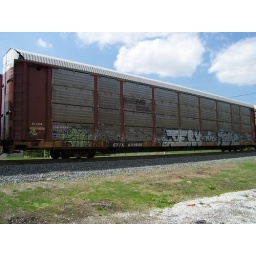
One of sixteen awesome graffiti train cars that went by my car on a road trip awhile back.